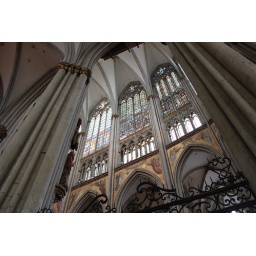
A set of stained glass windows near the base of the spire.